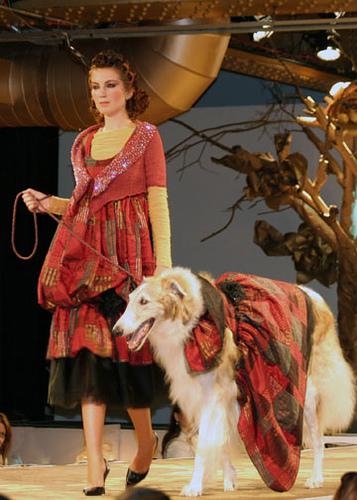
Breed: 226-n000064-borzoi